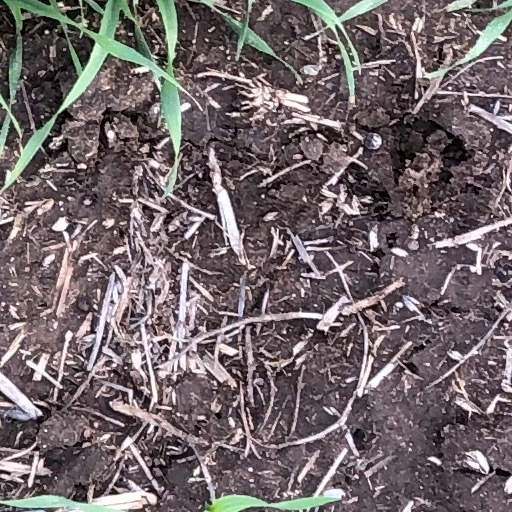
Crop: wheat